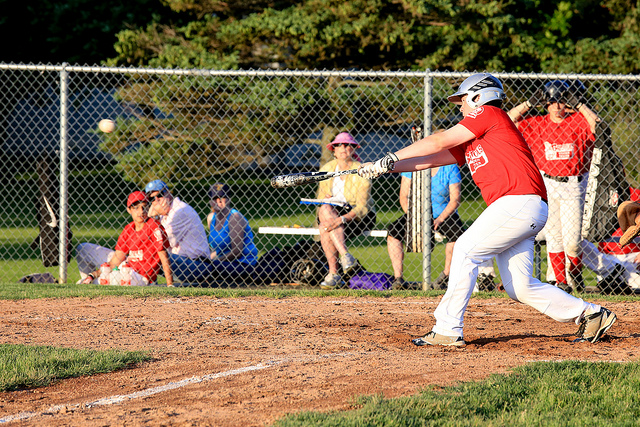
các cầu thủ bóng chày đang thi đấu ở ngoài trời